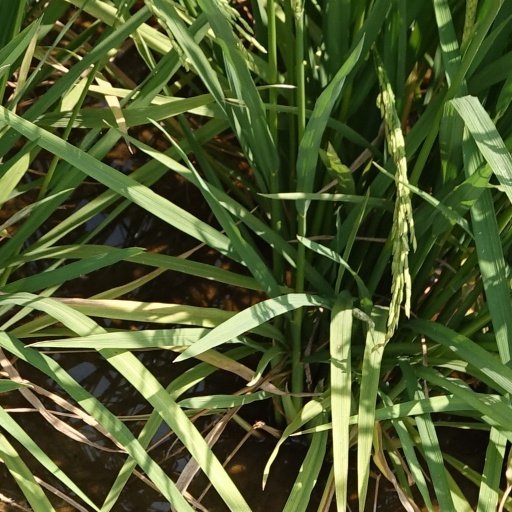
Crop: rice